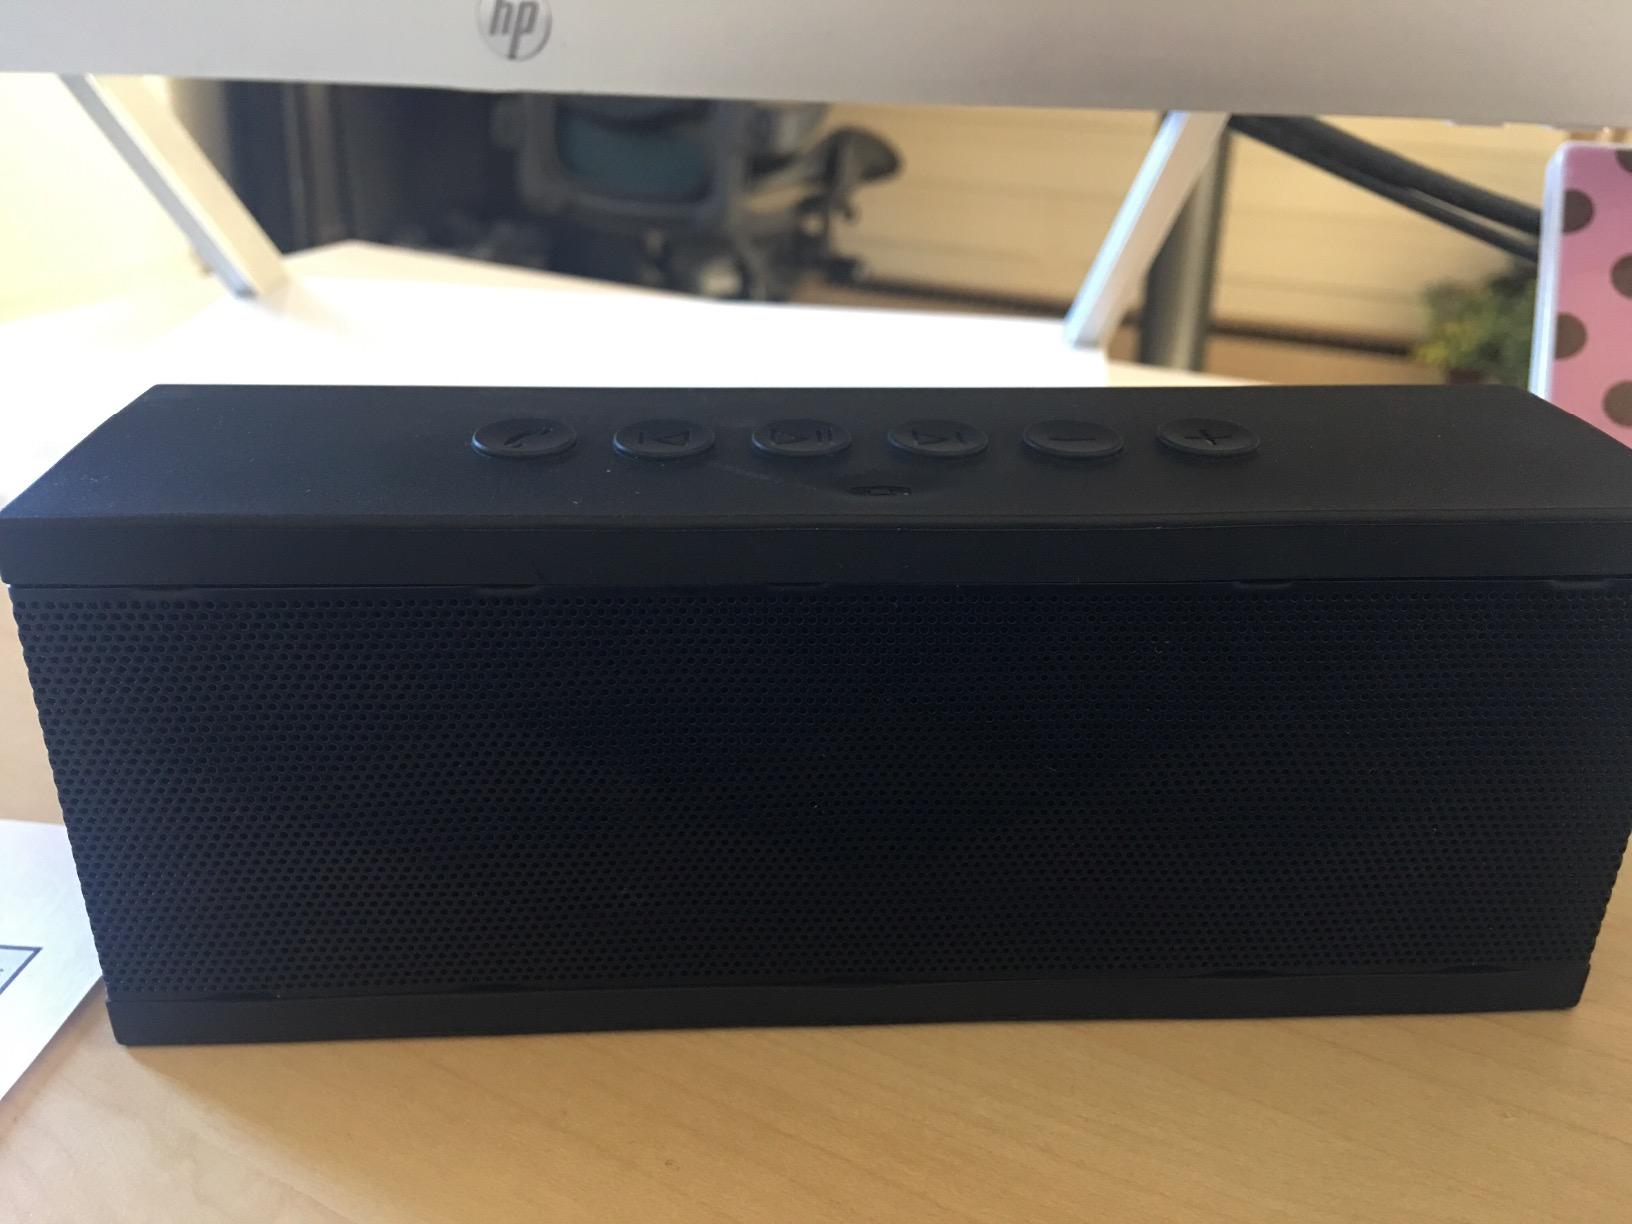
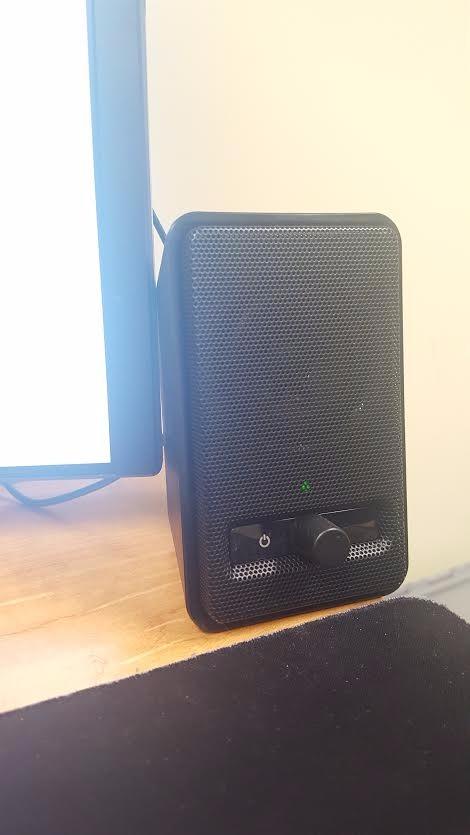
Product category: speaker
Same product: no